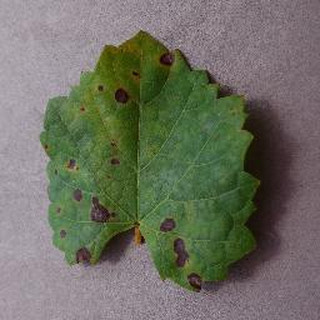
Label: grape_black_rot